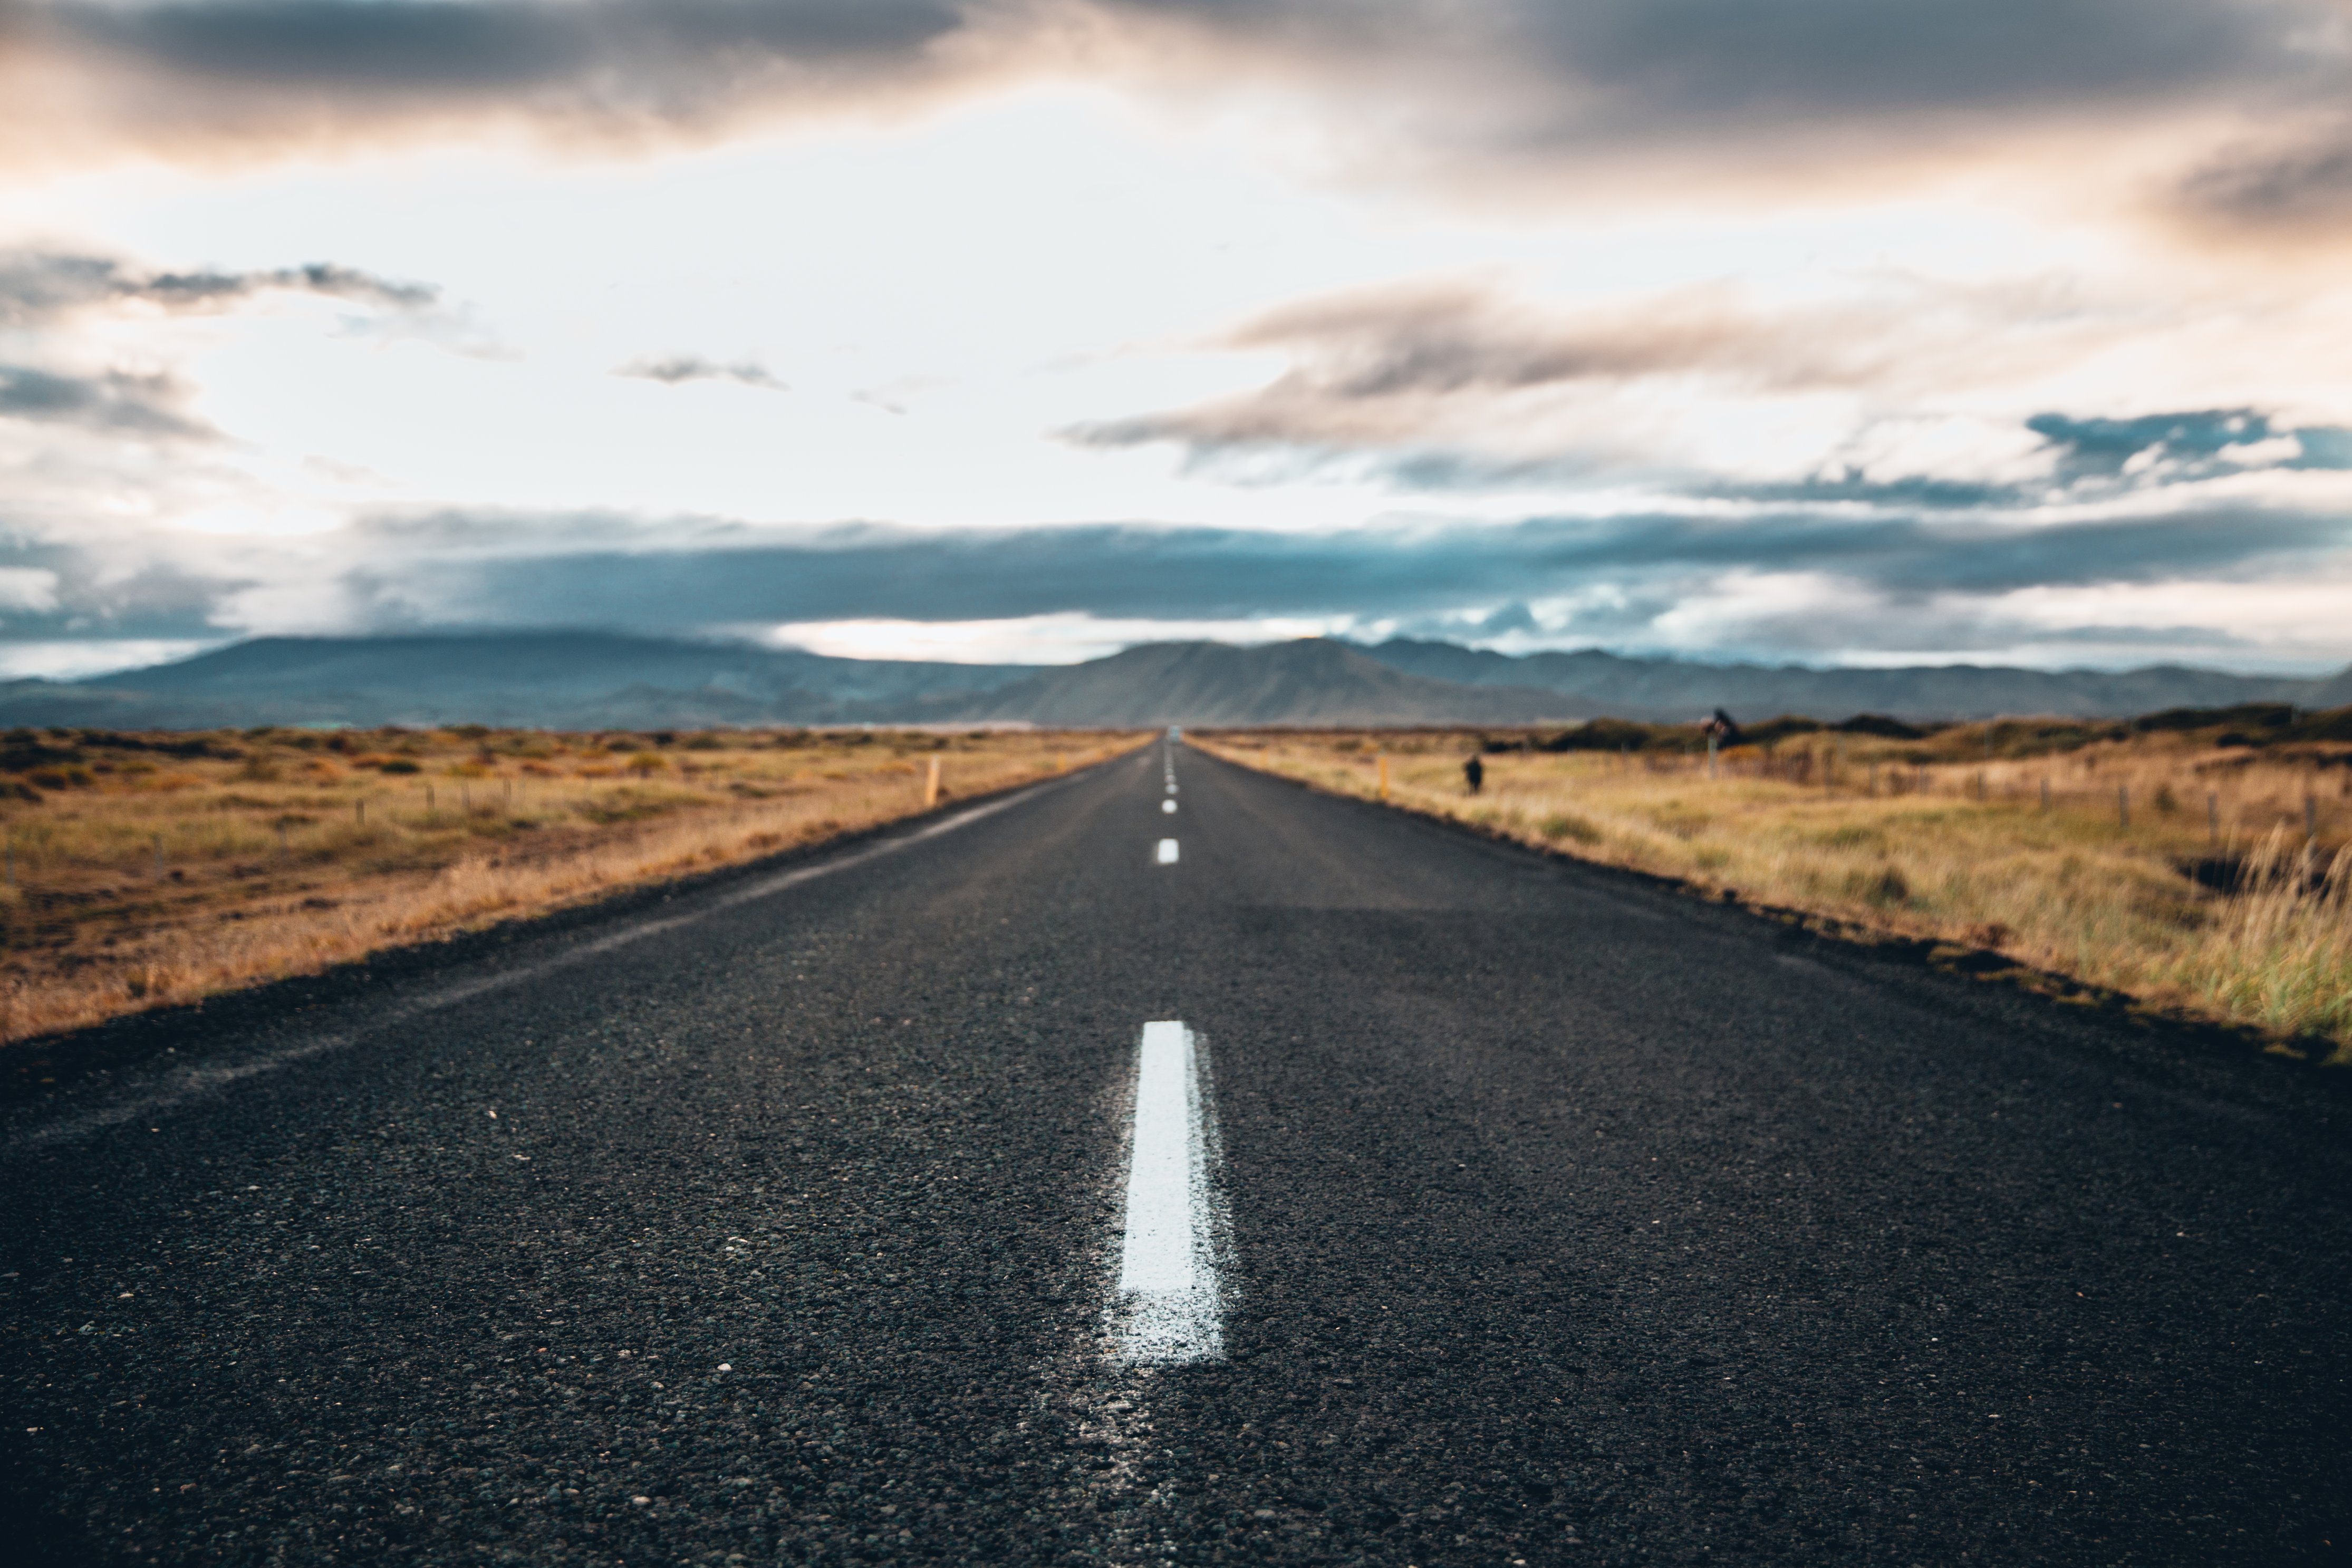
sky, road, asphalt, horizon, natural landscape, cloud, road surface, road trip, infrastructure, highway, ecoregion, line, thoroughfare, highland, landscape, lane, tree, mountain, atmosphere, rural area, sunlight, plain, photography, nonbuilding structure, hill, meteorological phenomenon, tar, steppe, shoulder, grassland